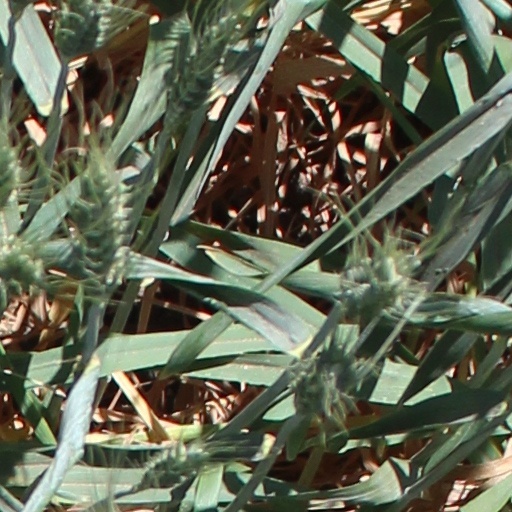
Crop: wheat